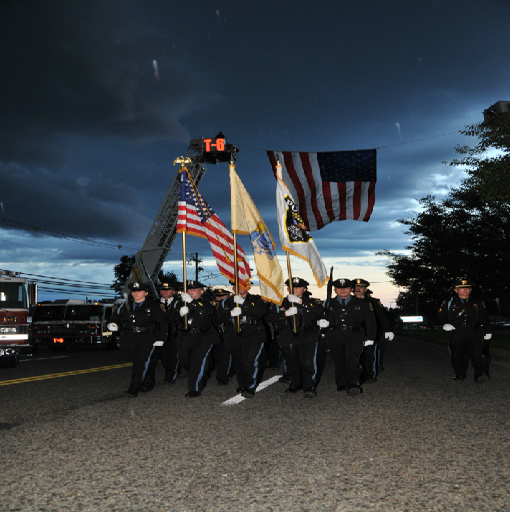
person marching with flags down the street .